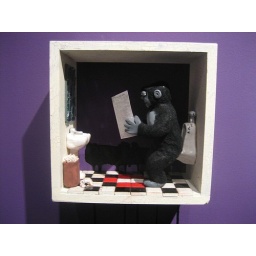
MegalocerasYes that is an Ape crapping in a urinal while reading the wall street journal